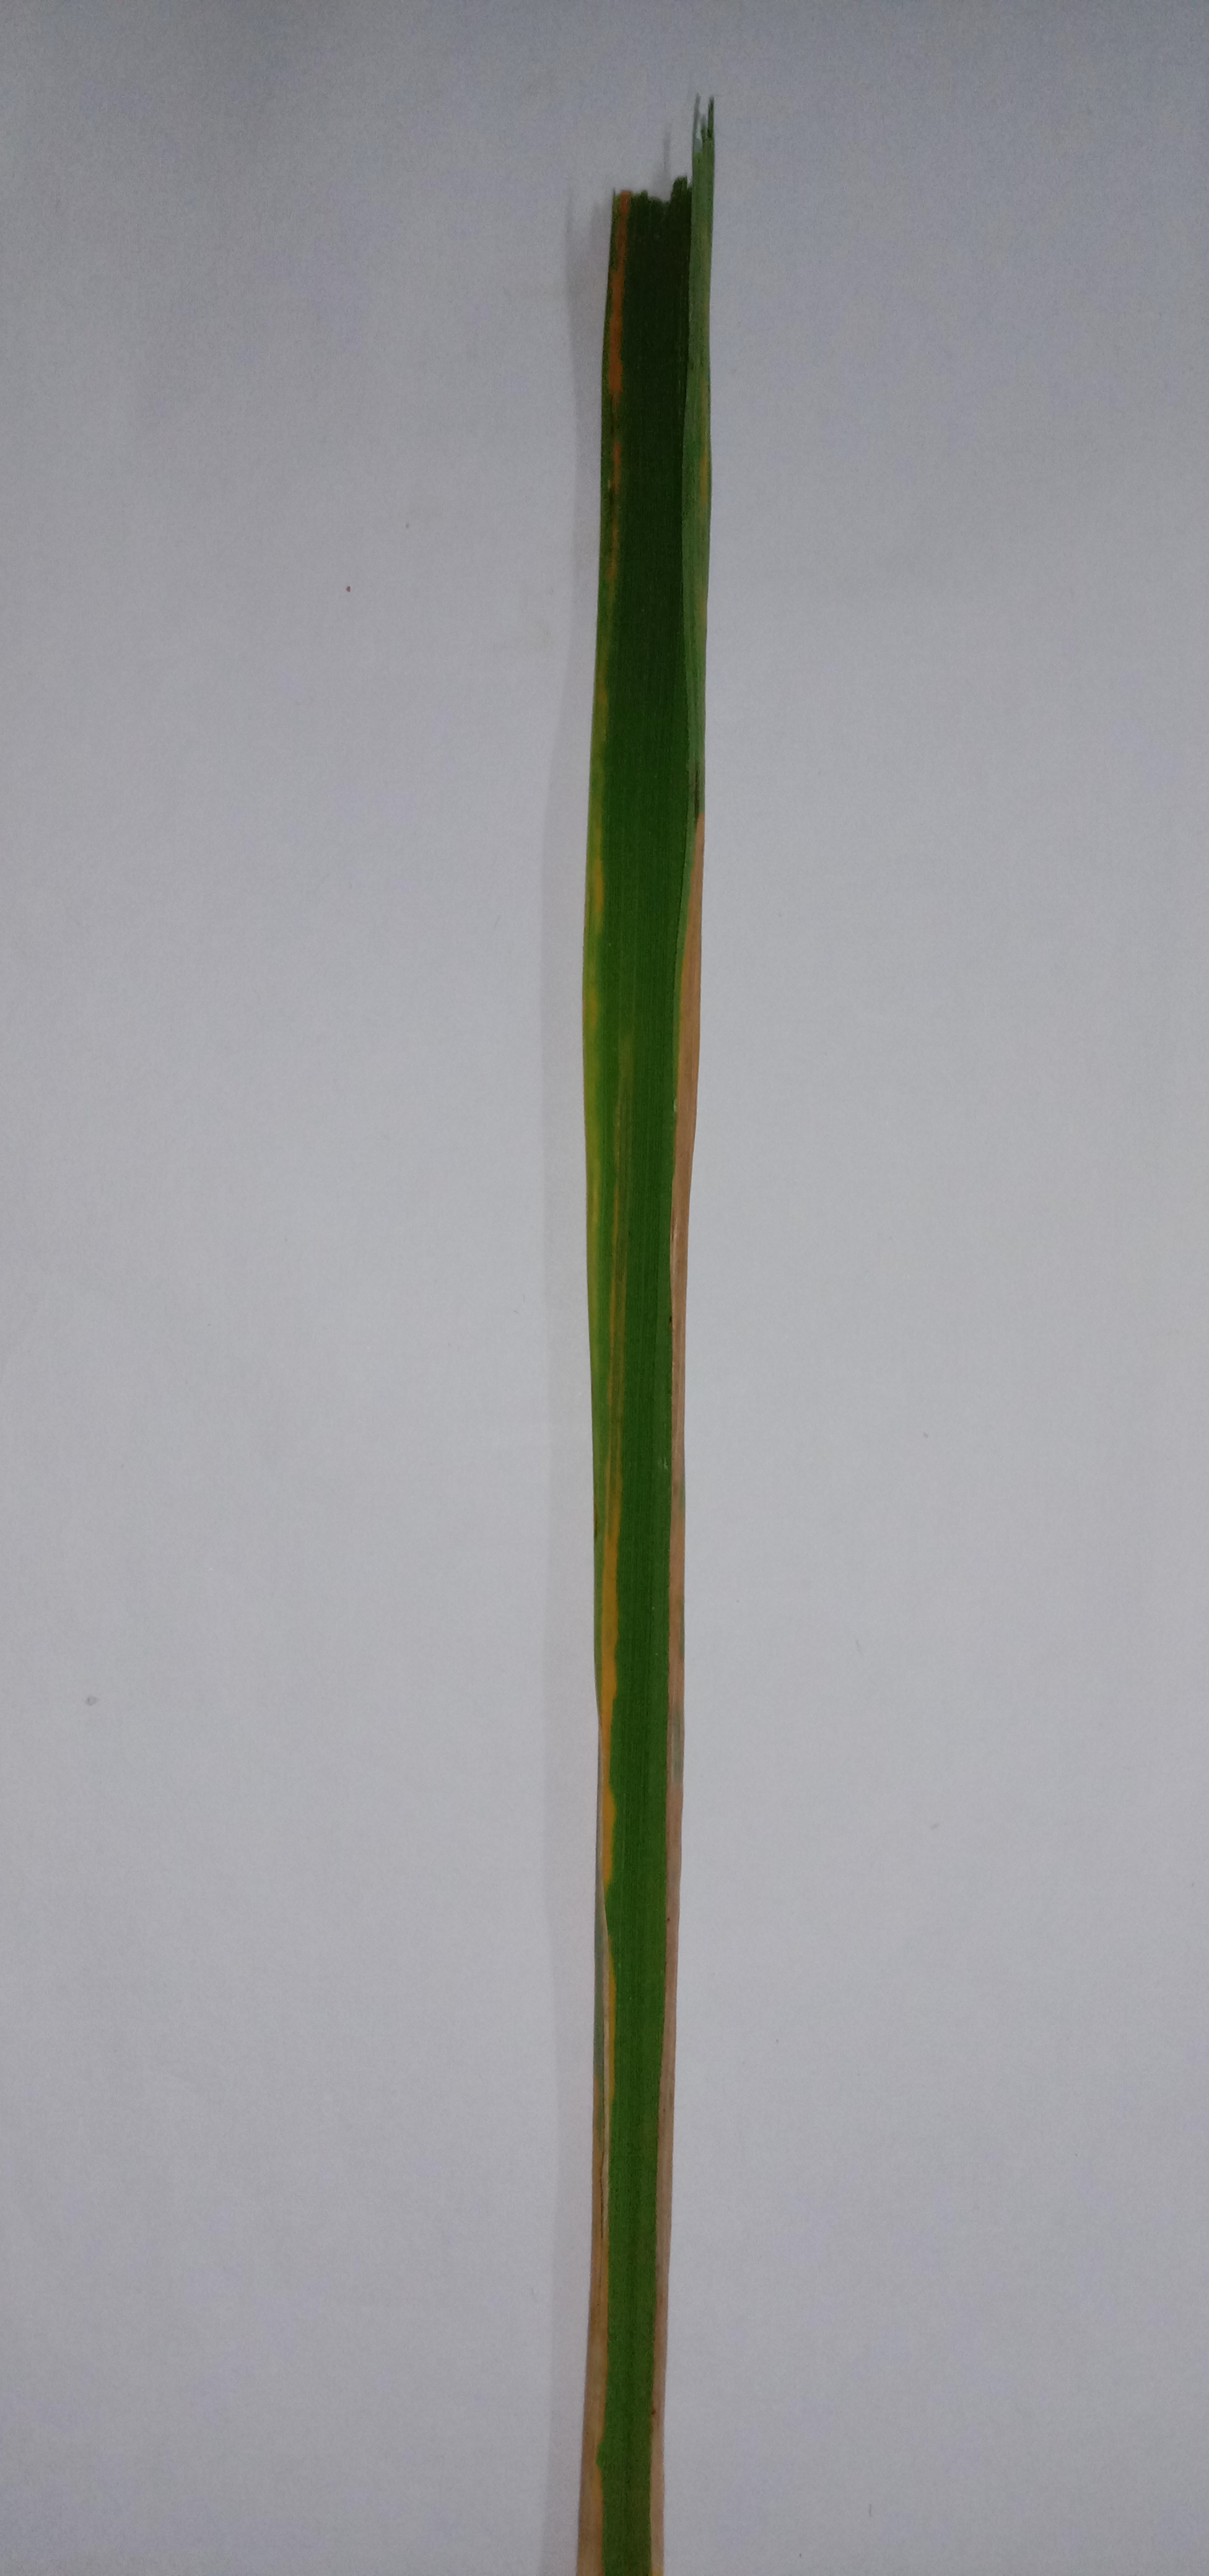
Label: Rice___Leaf_Blast